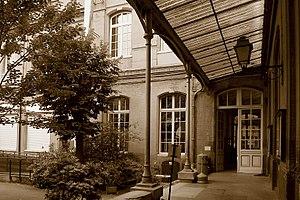
Toulouse - Faculté de Médecine Purpan.
L’université de Toulouse était l’une des plus importantes et des plus anciennes universités médiévales françaises. Elle fut fondée en 1229 par le comte de Toulouse, Raimond VII, à la suite du traité de Meaux. Supprimée à la Révolution, en 1793, elle fut refondée en 1896 dans le cadre de la réorganisation de l'enseignement supérieur. Elle disparut finalement en 1969 en donnant naissance aux trois universités toulousaines actuelles : l'université Toulouse-I-Capitole, l'université Toulouse-II-Jean-Jaurès et l'université Toulouse-III-Paul-Sabatier, ainsi qu'à l'institut national polytechnique de Toulouse.
L’université Toulouse-III-Paul-Sabatier, est une université française, située à Toulouse.